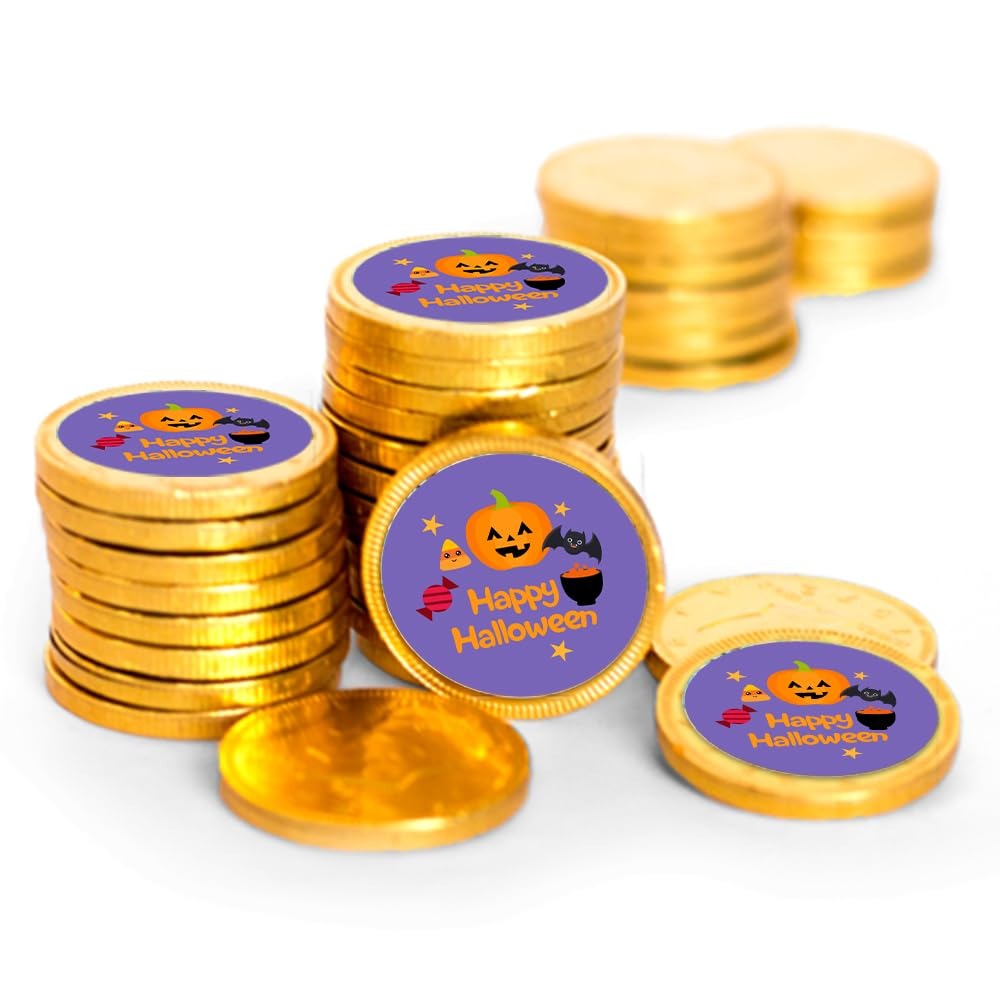
Item Name: 84 Pcs Halloween Candy Party Favors Chocolate Coins - Gold Foil - Pumpkin & Bats
Bullet Point 1: Includes 84 Coins: Each Chocolate Coin (1.5" Diameter) Is Completely Assembled With A 1.25" Sticker
Bullet Point 2: Note: Only One Side Of The Chocolate Coin Has A Sticker
Bullet Point 3: Ships In Cool Packaging: This Candy Item Is Heat Sensitive And Will Ship With Cool Pack Packaging As Needed.
Bullet Point 4: No Extra Work: Completely Assembled Chocolate Favors. These Preassembled Party Favors Are Ready To Gift - No Peeling, Gluing Or Sticking Required. Stickers Are Printed On High Quality Paper With Beautiful, Vibrant Colors
Bullet Point 5: Party Guests Will Thank You: Add To Your Halloween Decorations With Stickered Coins For Your Goodie Bags, Party Favors Or Candy Buffet.
Product Description: Celebrate with candy! Sweeten your Halloween party with pumpkin, bats and candy corn themed chocolate coins candy favors by Just Candy. Use these bright gold foil coins to create goody bags, party favors or a candy buffet display at your celebration. Candy orders ship with cold pack packaging as needed.
Value: 84.0
Unit: Count

Price: 47.98